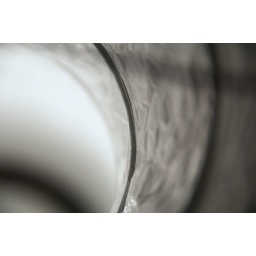
Interesting texture on the inside of one of the floor lamps in our house.